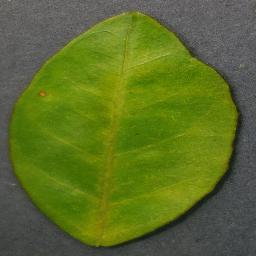
Label: Orange___Haunglongbing_(Citrus_greening)